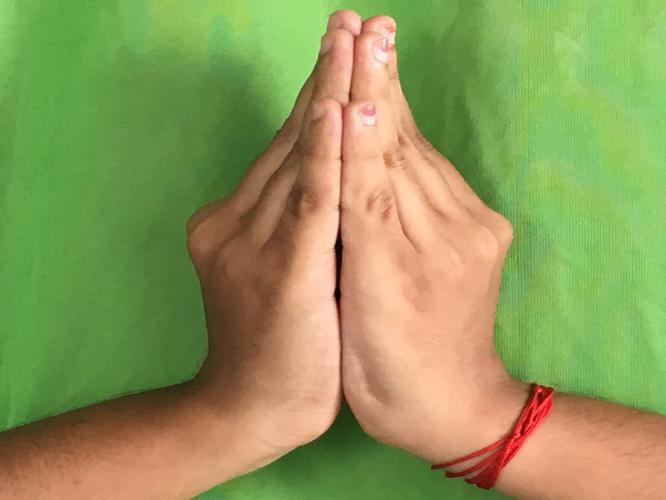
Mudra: Kapotham
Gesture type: double_hand